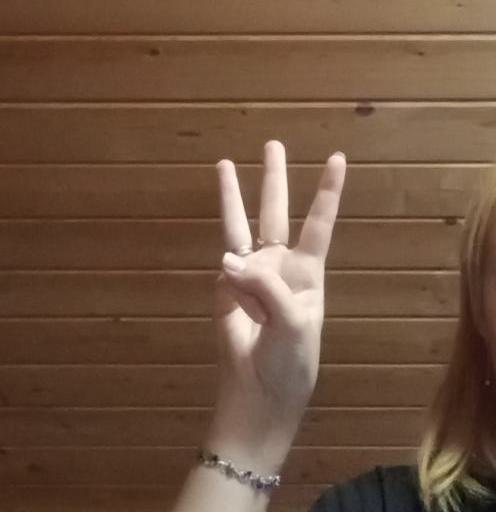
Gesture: three